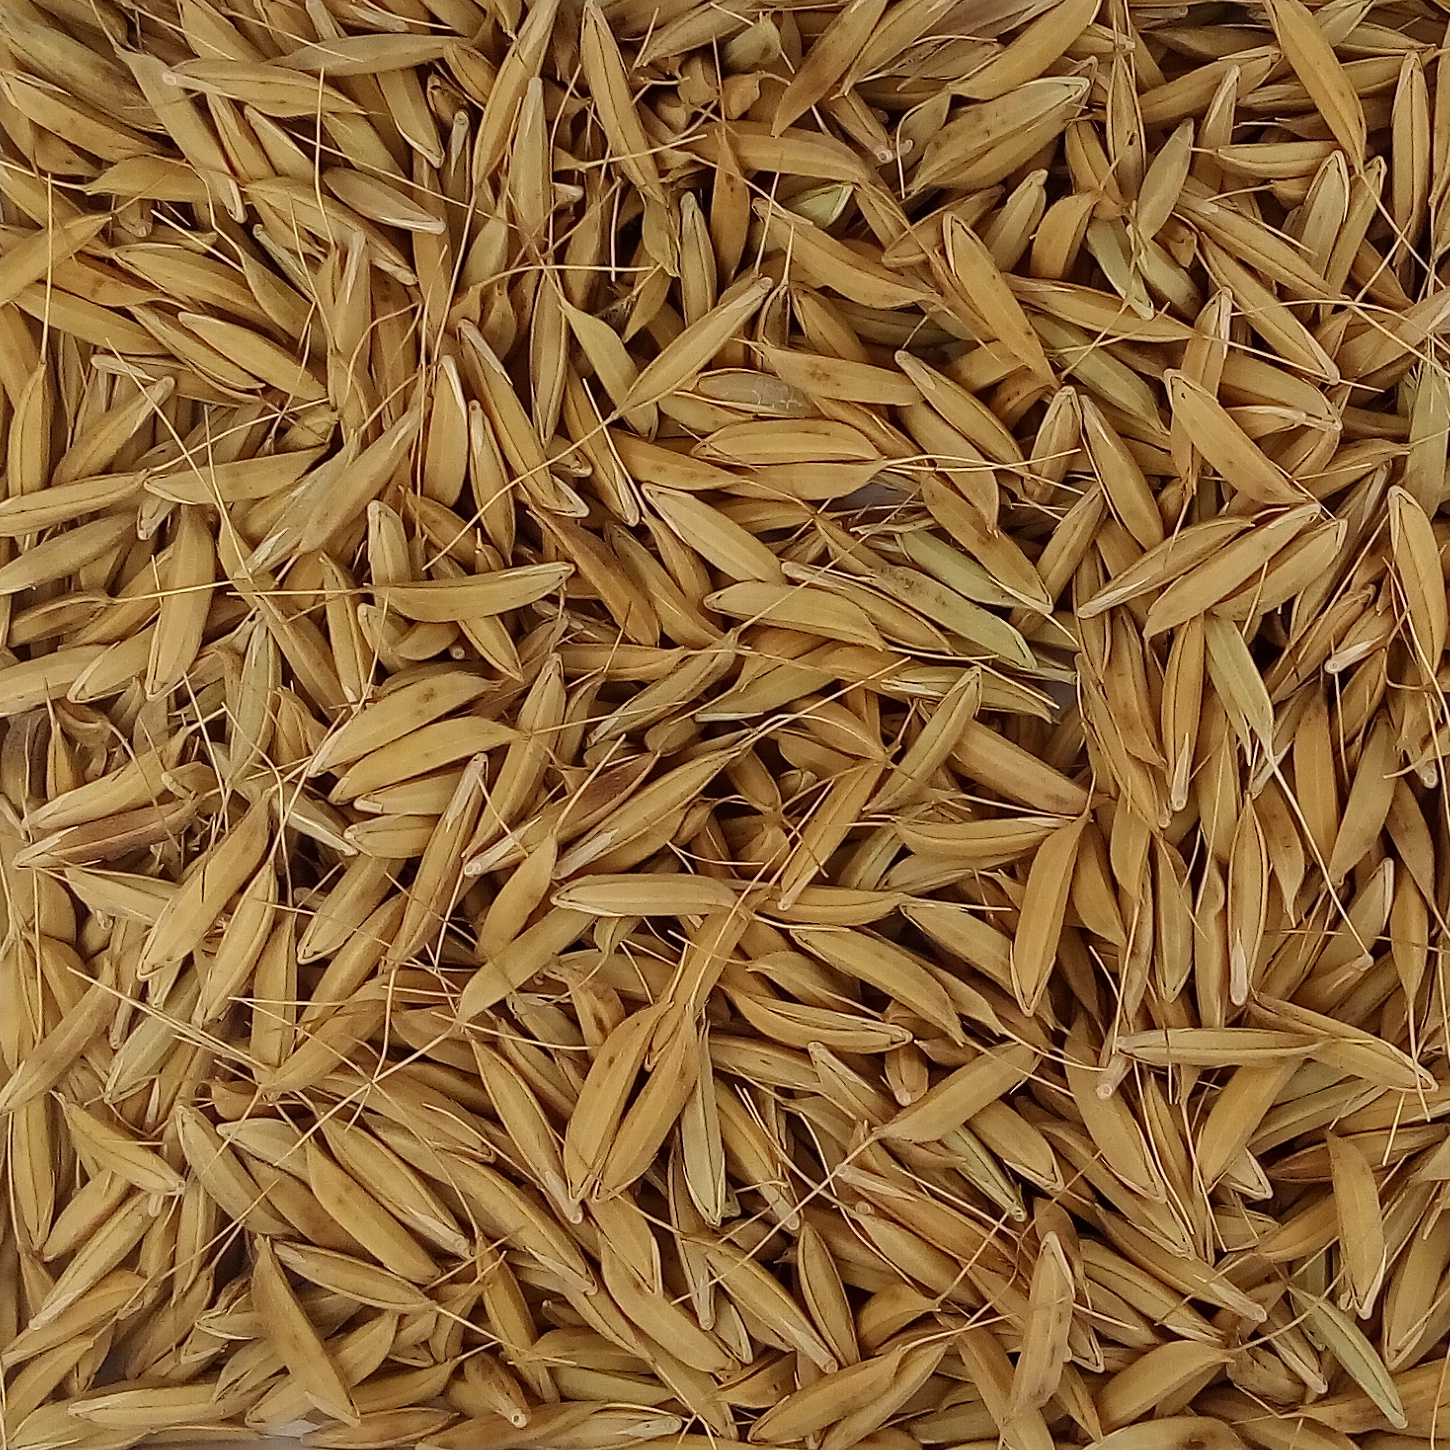
Rice seed variety: CSR_30